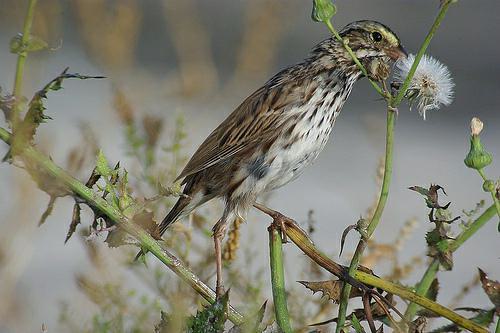
A photo of a savannah sparrow